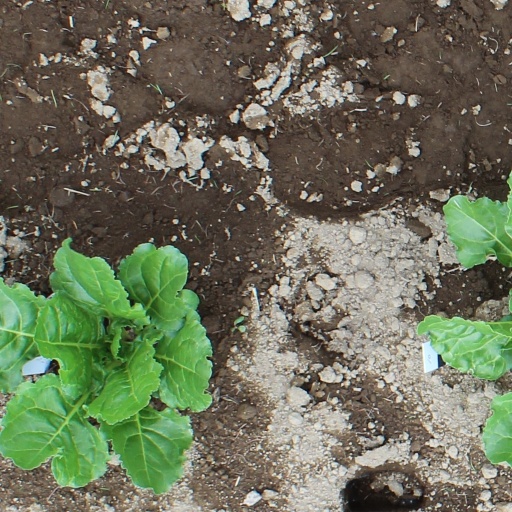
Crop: sugar beet